Caesar Hoskins Log Cabin

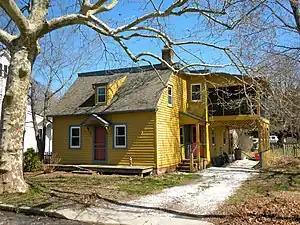

Caesar Hoskins Log Cabin is located in Mauricetown section of Commercial Township, Cumberland County, New Jersey, United States. The building is believed to have been built in 1690s by Swedes for Capt. Caesar Hoskins. It was added to the National Register of Historic Places on September 10, 1987.